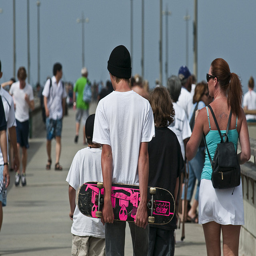
A boy holding his skateboard behind him and covering his behind.
Several people walking along a wooden boardwalk.
A crowd of people walking down a peer next to the ocean.
A young man holding a skateboard behind his back as he walks on a boardwalk in a crowd.
some people walking on a pier and a skateboarder